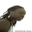
Label: woman